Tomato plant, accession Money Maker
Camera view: horizontal (90 deg, fisheye); turntable rotation: 270 degrees
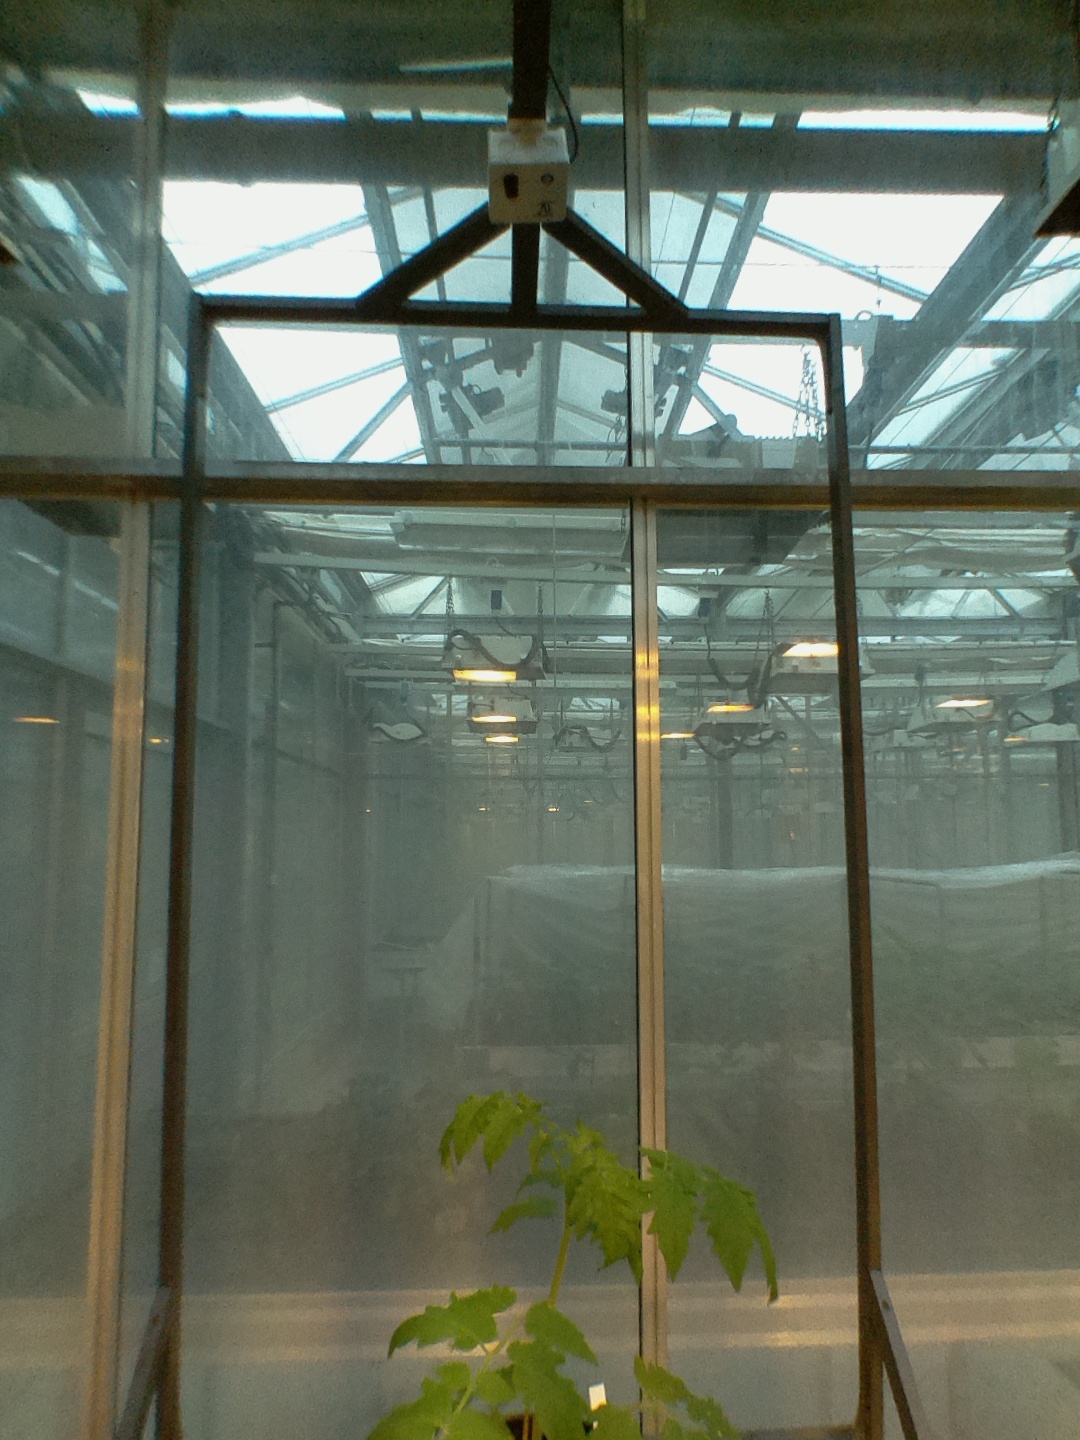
BBCH growth stage 13: 6 of true leaves visible